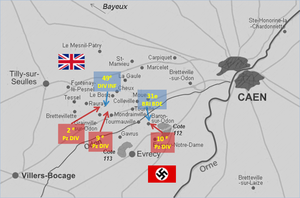
Manoeuvres principales au cours de l'opération Epsom le 1er juillet 1944
L’opération Epsom est une offensive britannique de la Seconde Guerre mondiale qui se déroule entre les 26 et 30 juin 1944 au cours de la bataille de Normandie. Le but de cette manœuvre est de reprendre la ville de Caen, alors occupée par les Allemands : c'est l'un des principaux objectifs alliés lors du débarquement de Normandie et dès le début de la bataille de Normandie.